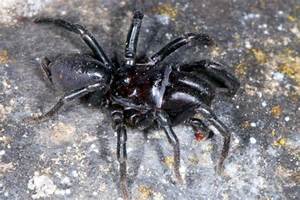
Label: spider